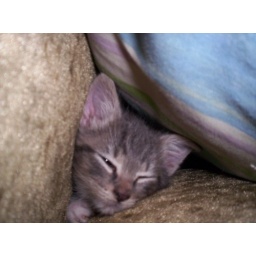
Cuddling in between the couch and pillow